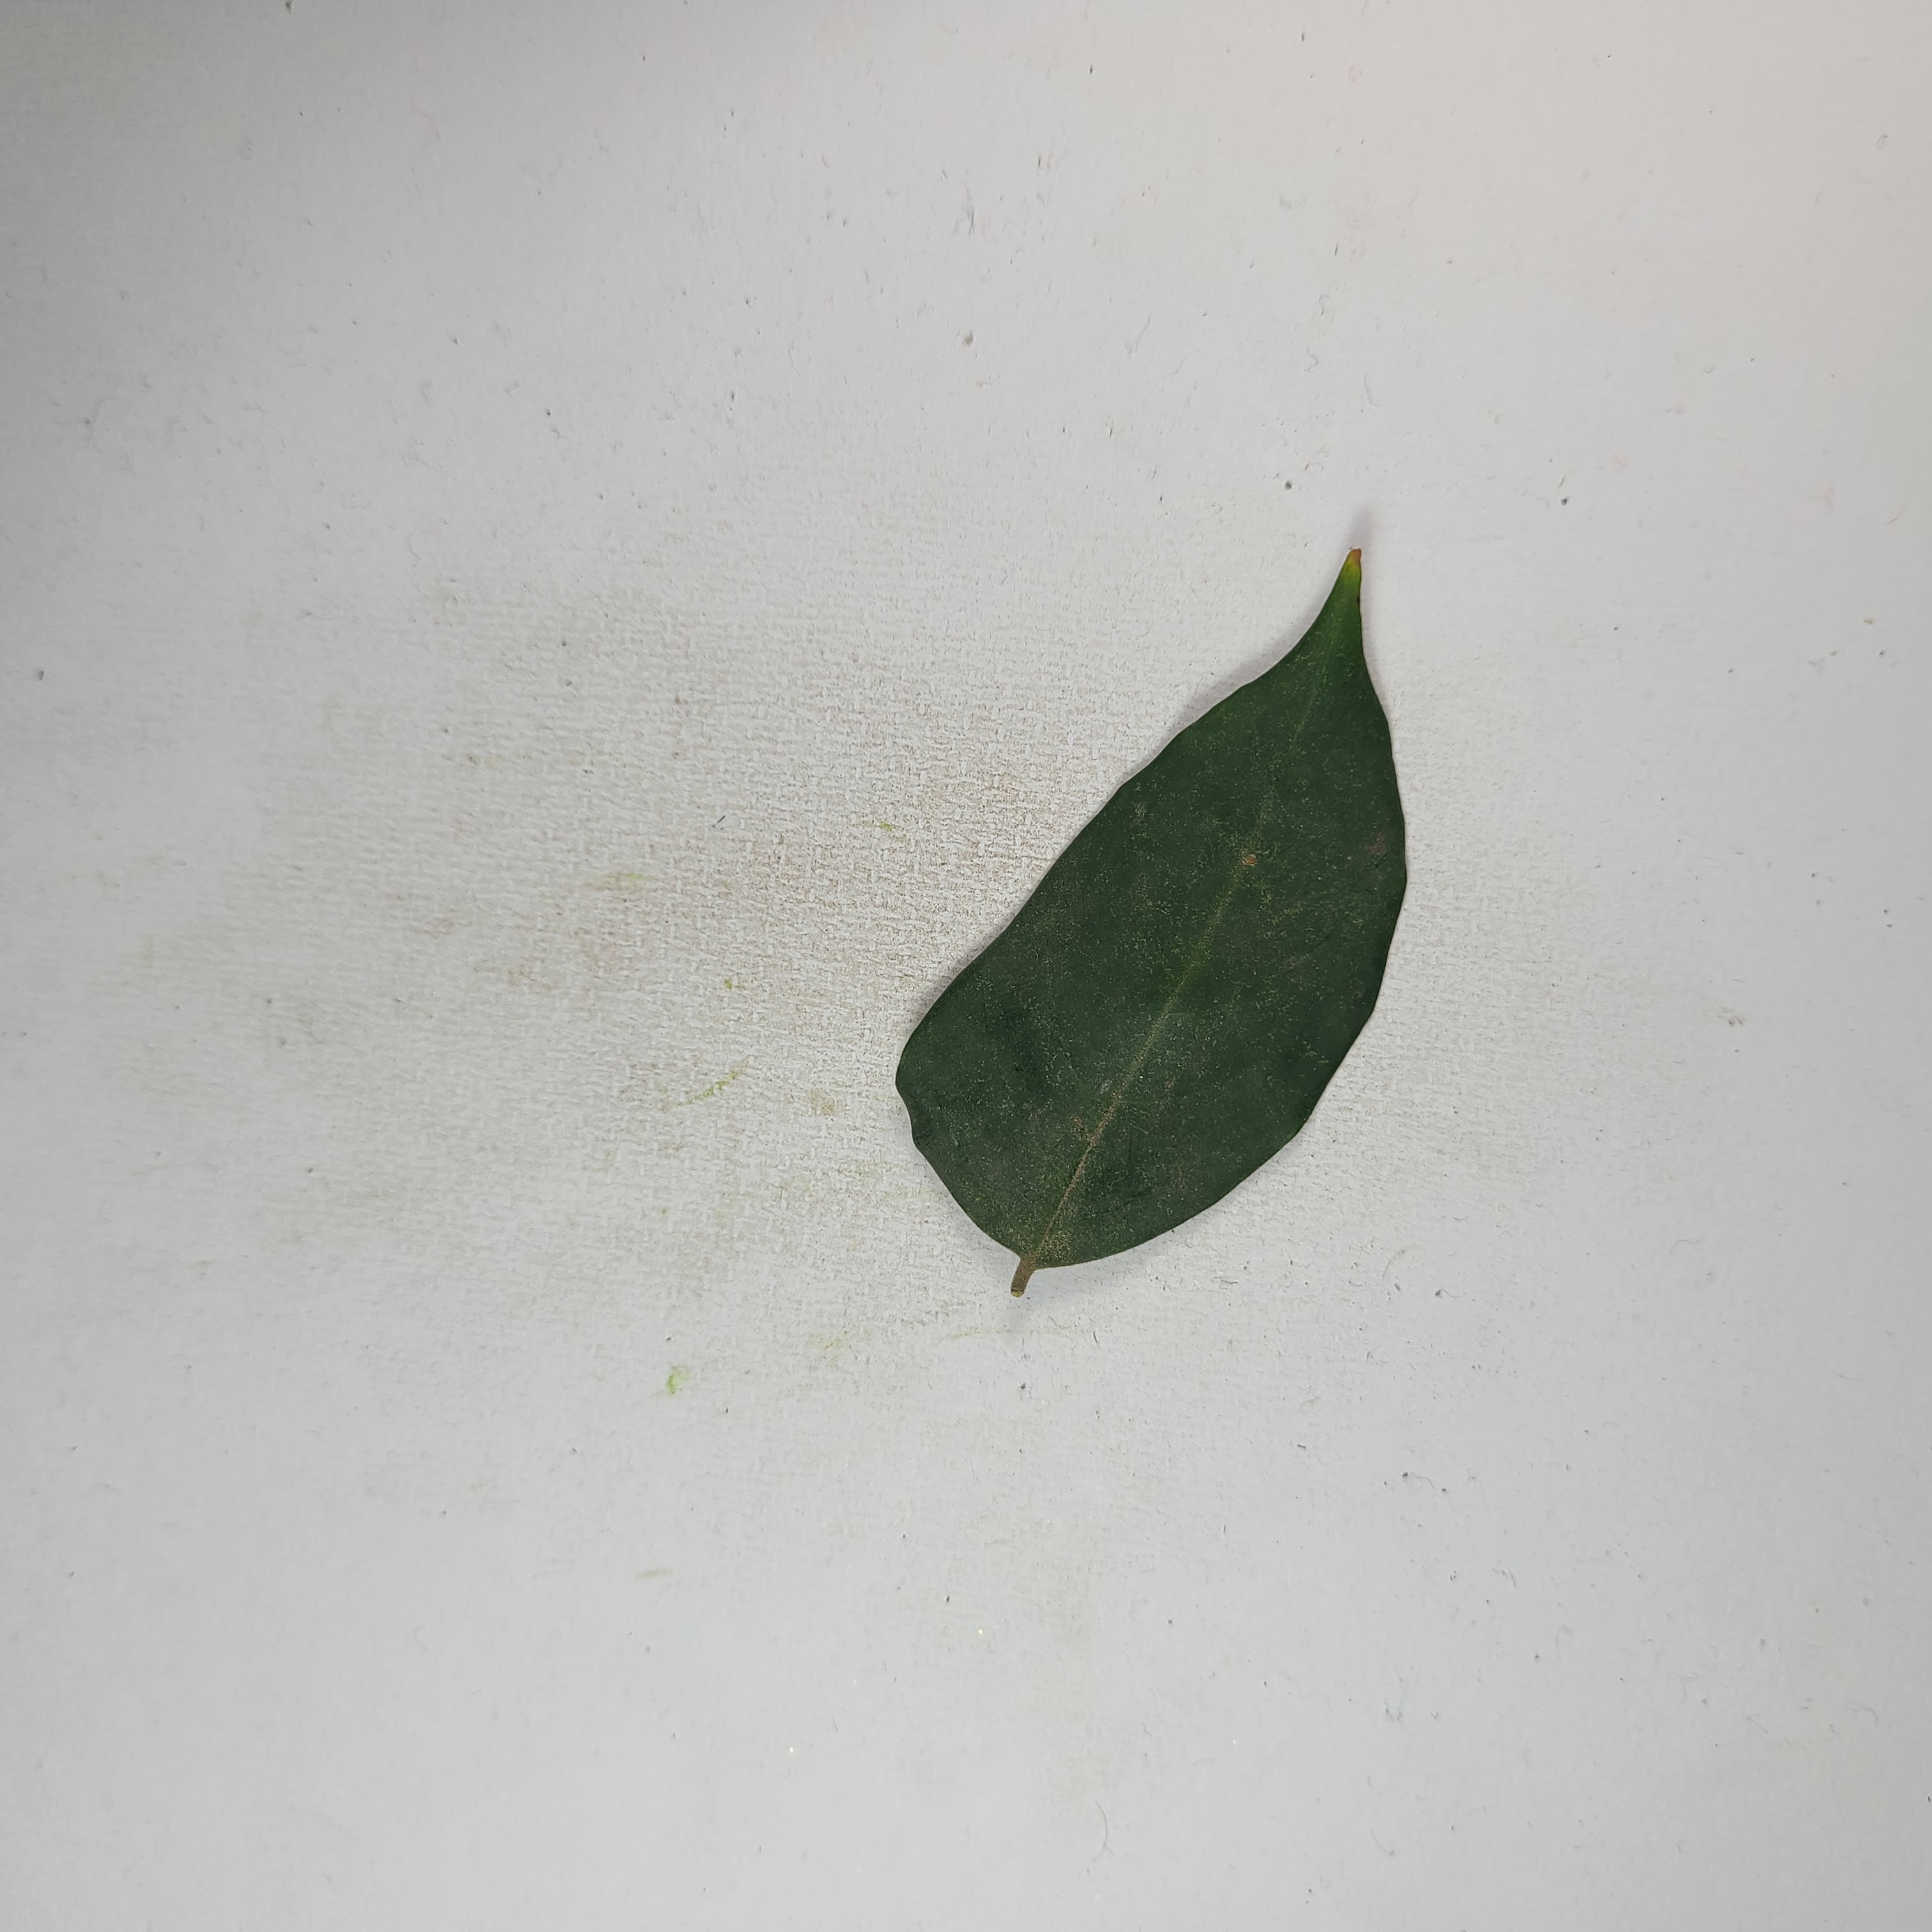
Label: Healthy Leaves